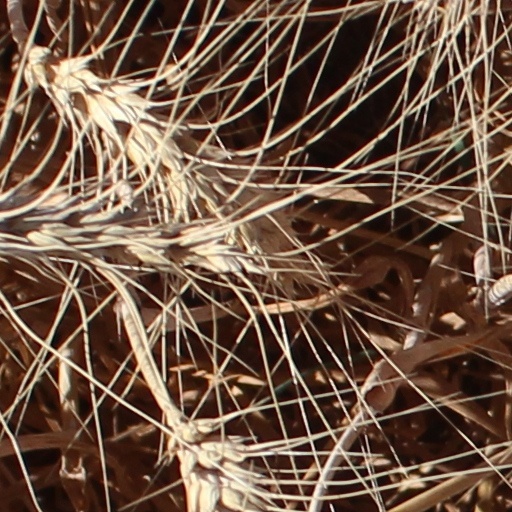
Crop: wheat